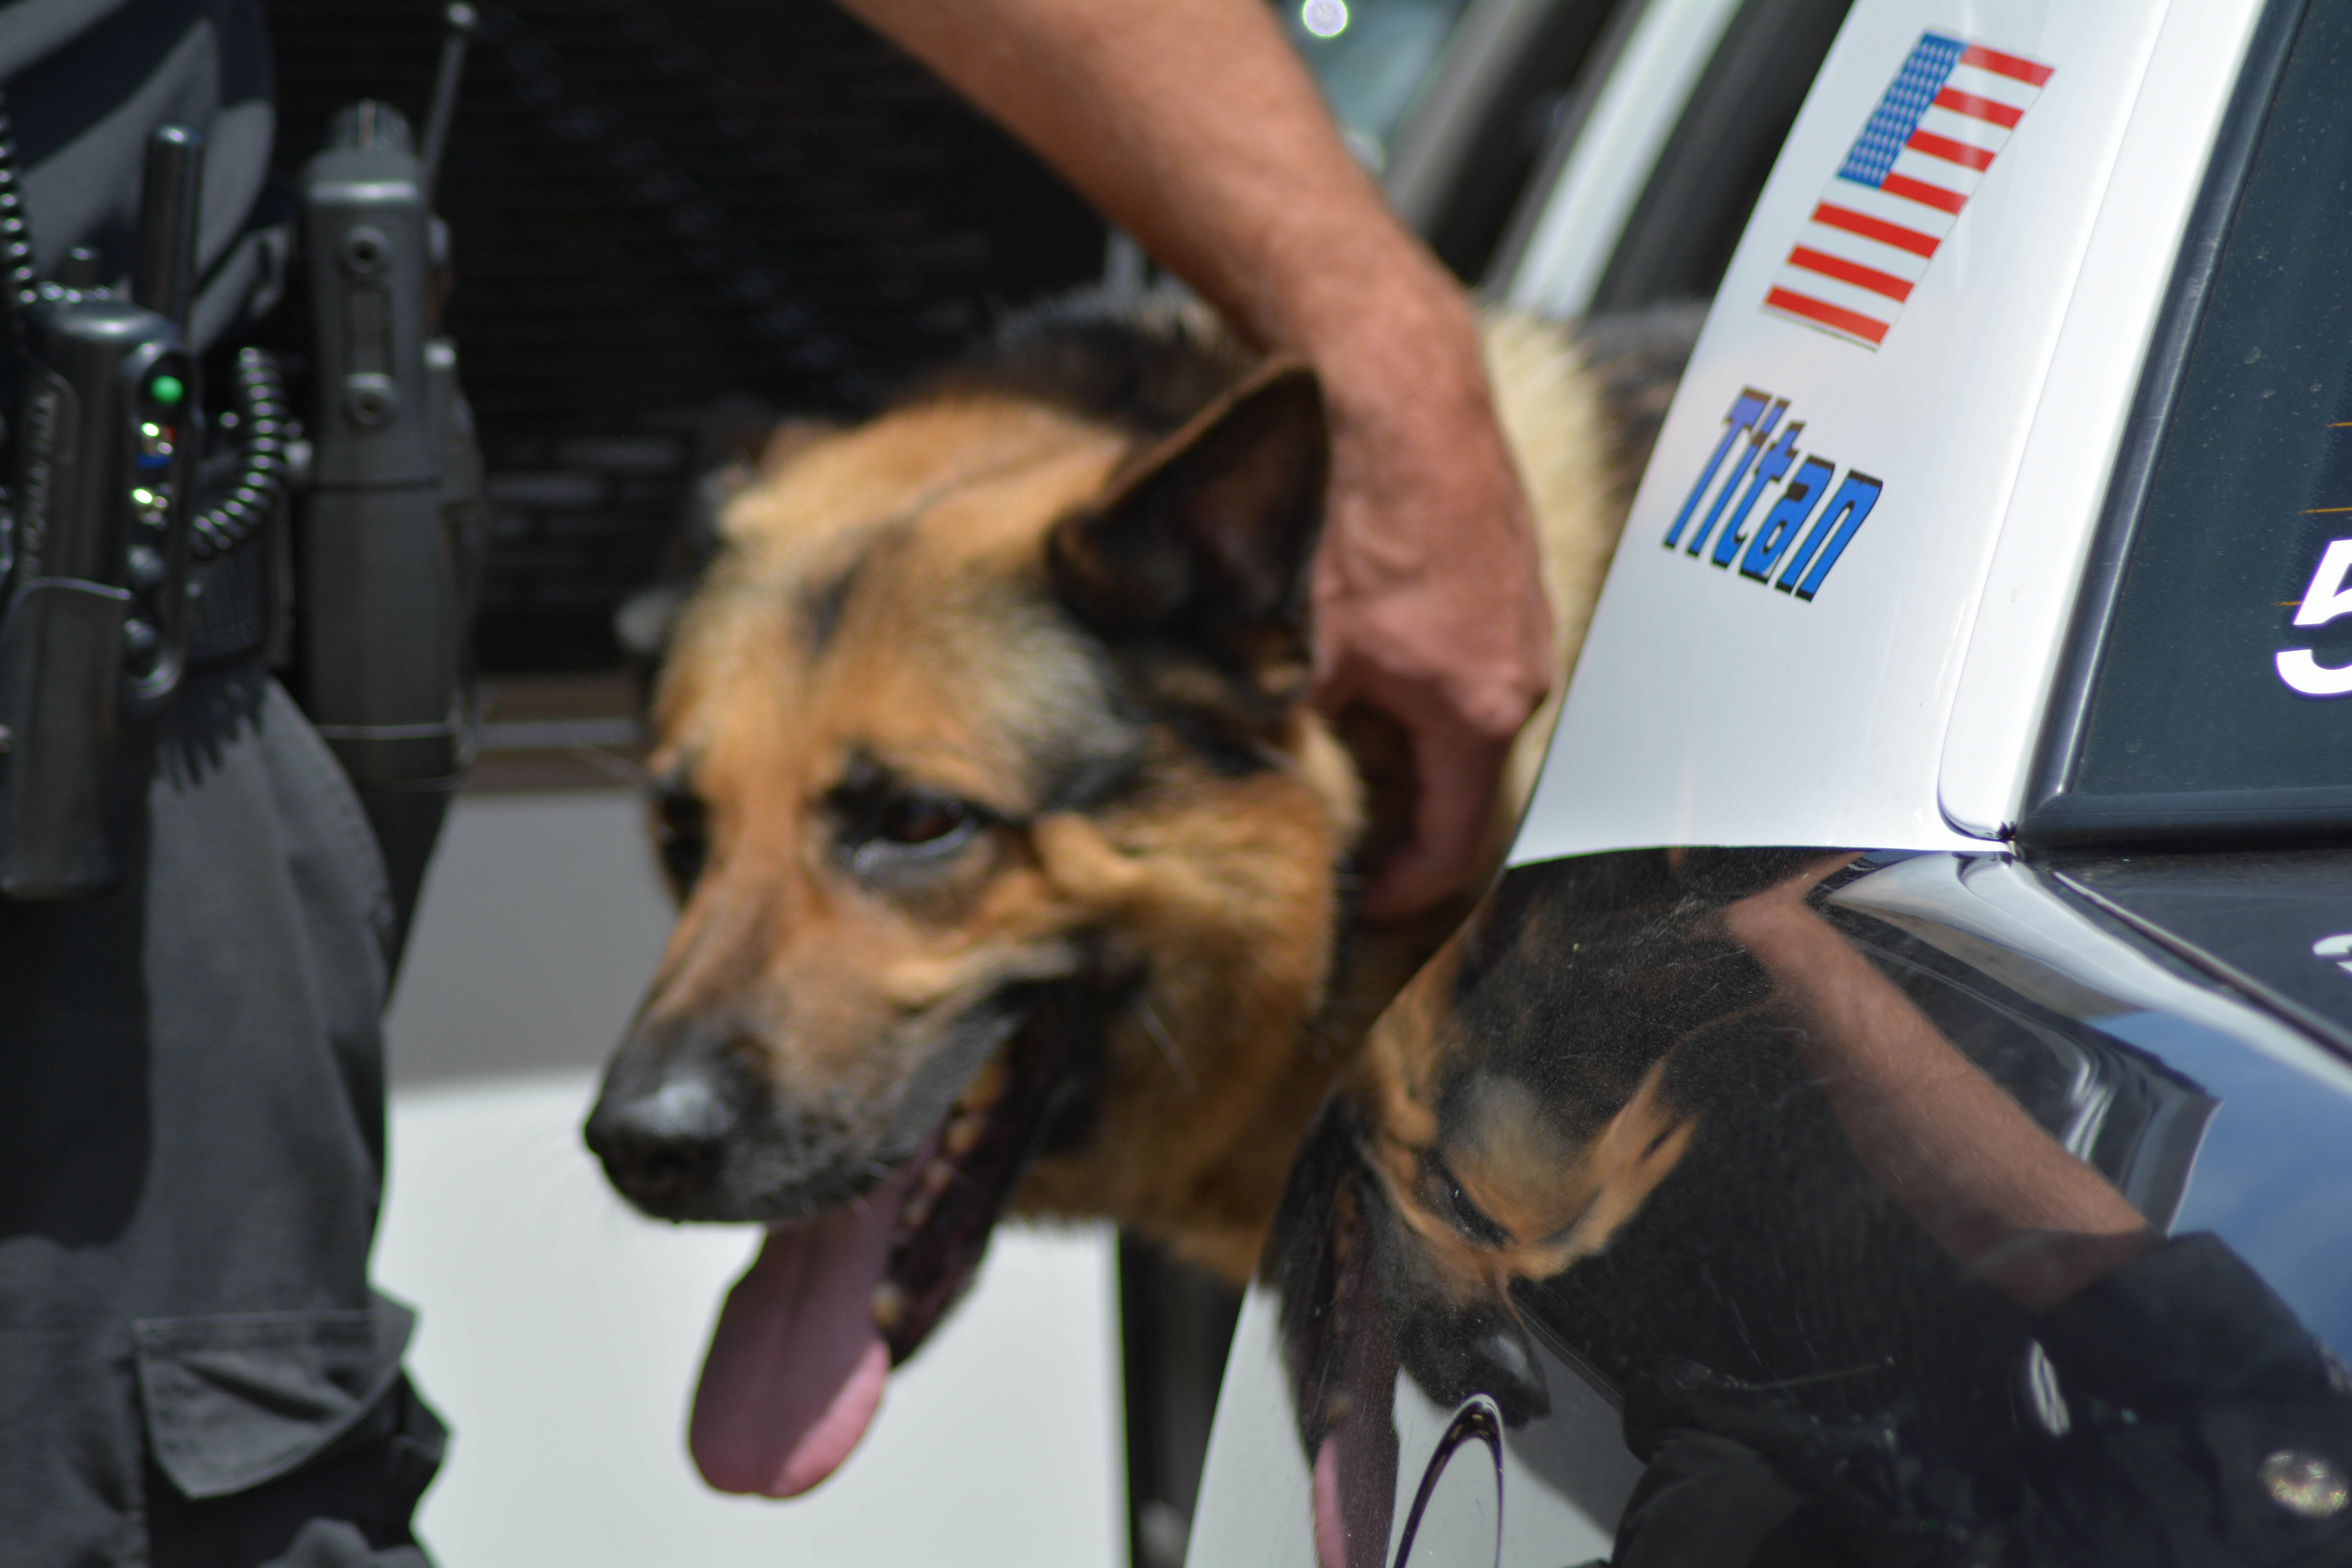
dog, police, law enforcement, police dog, animal shelter, dog like mammal